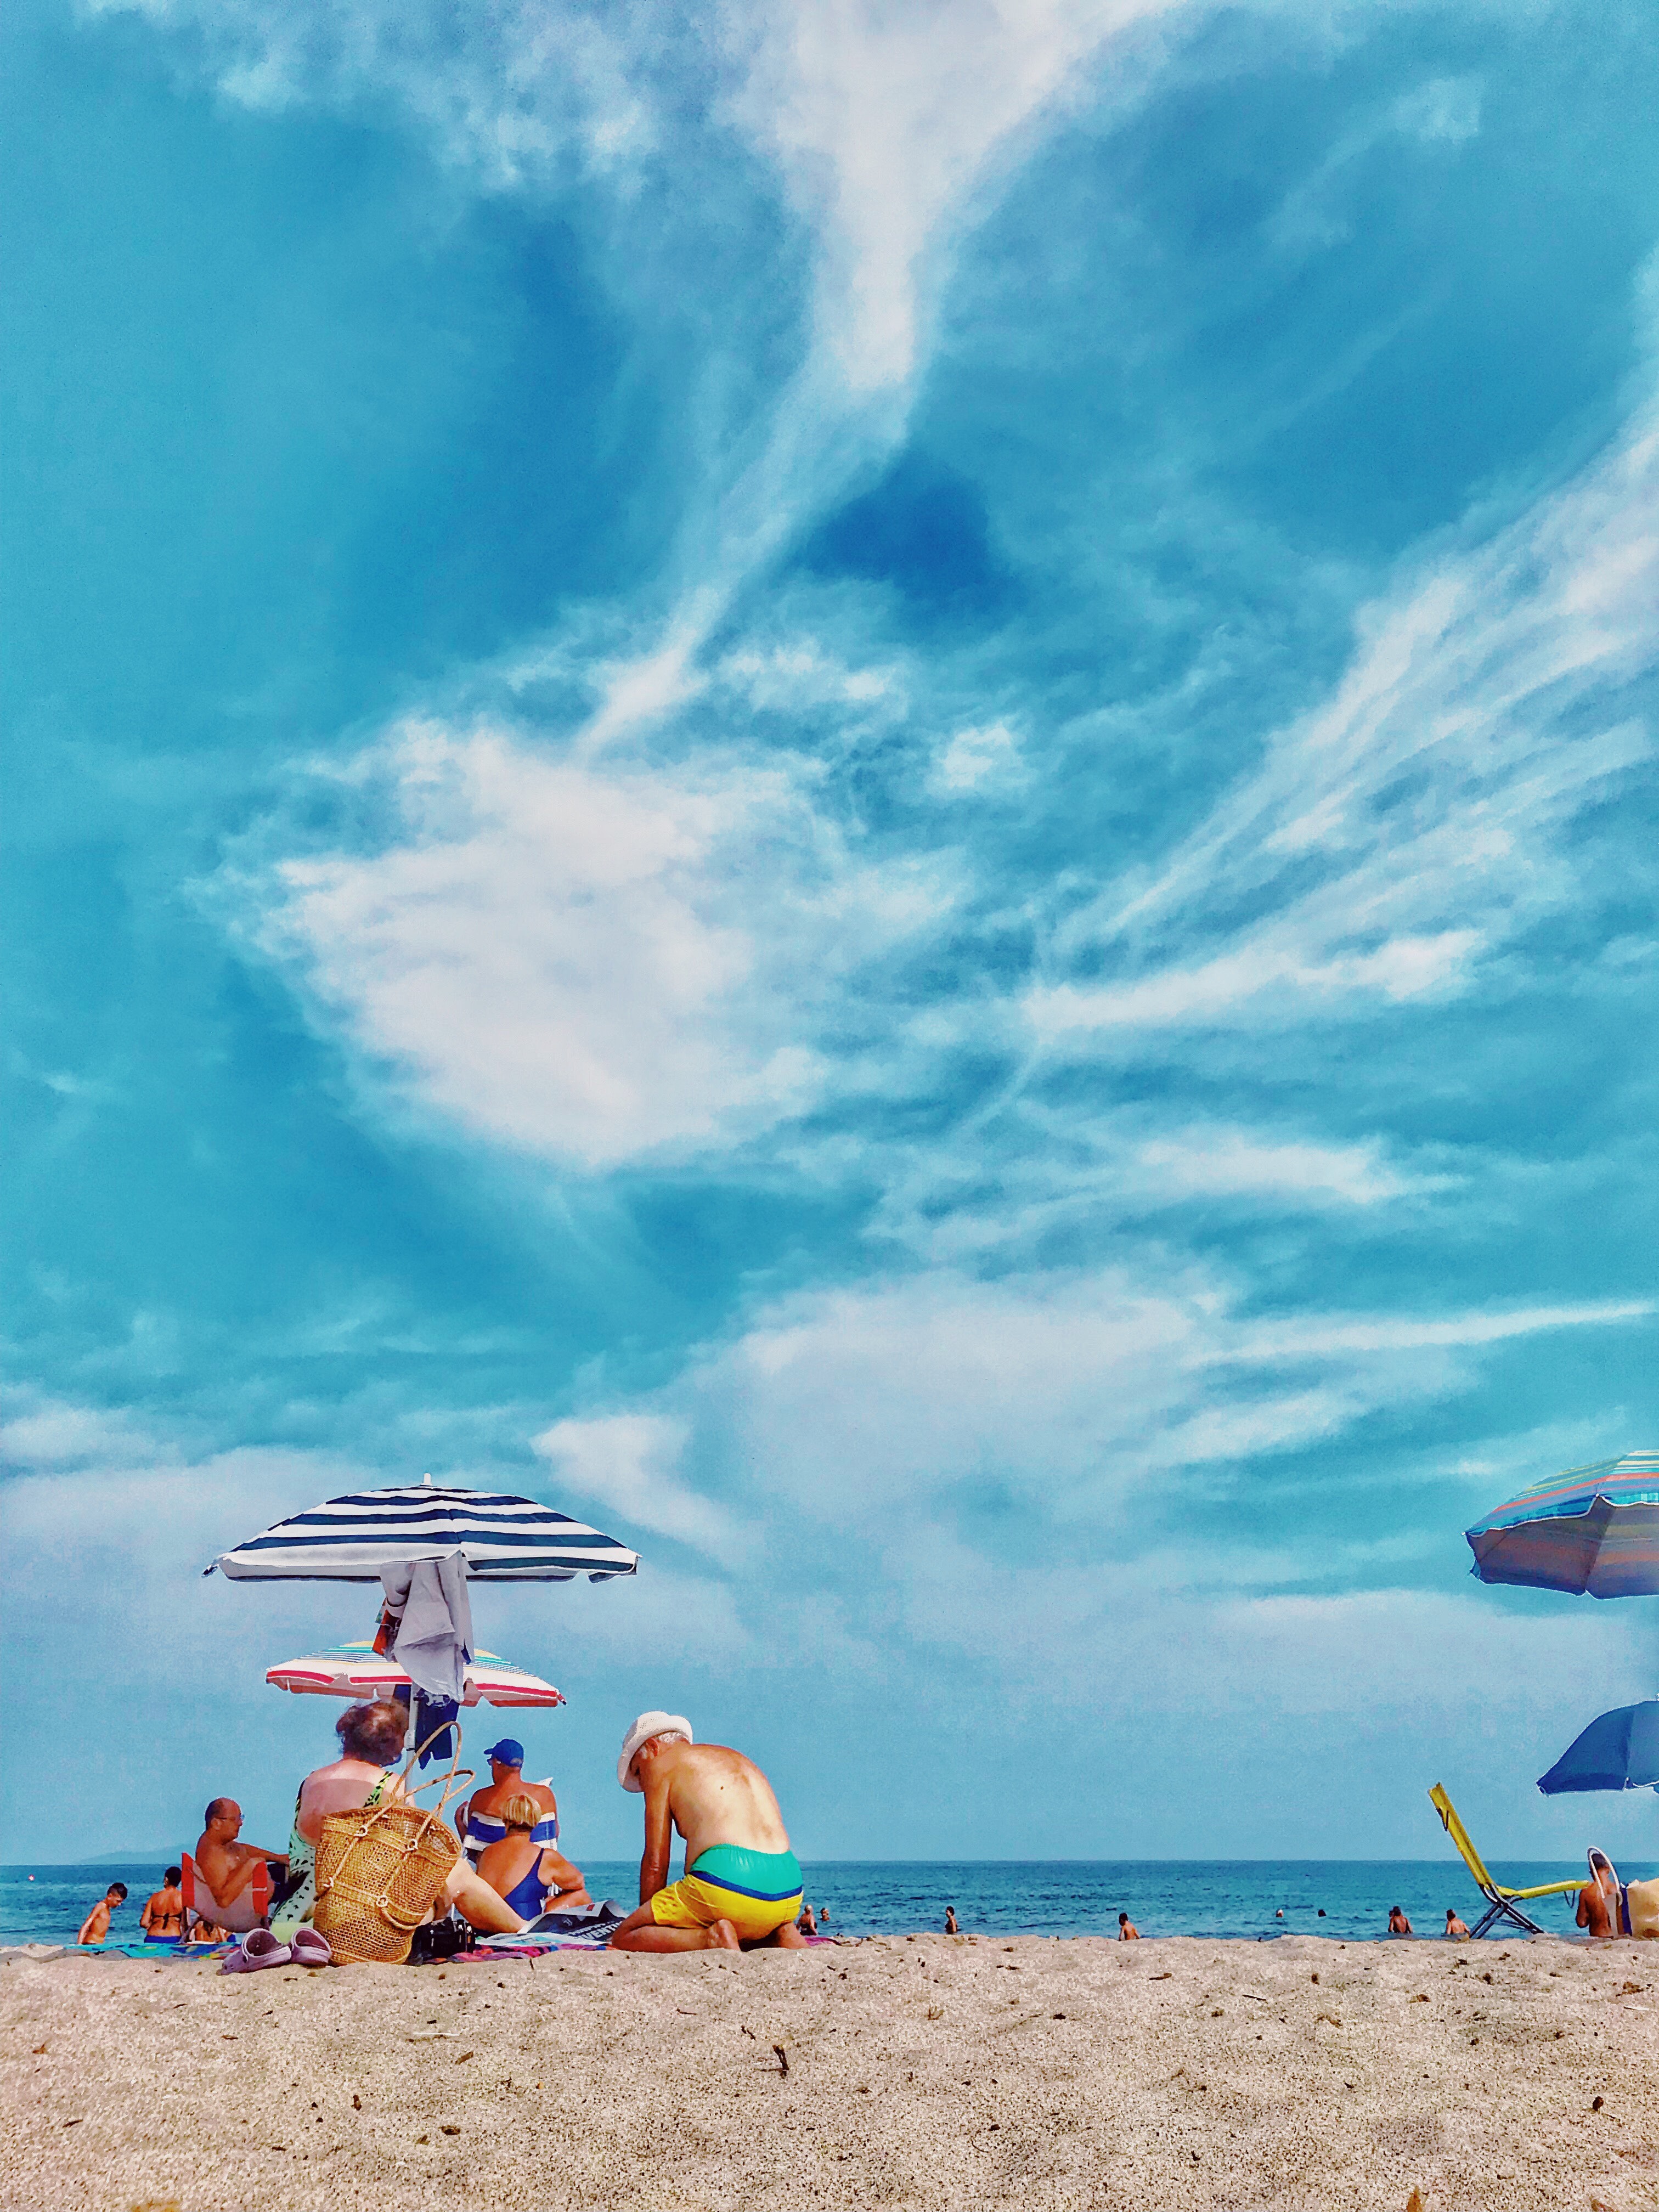
People on beach, beach, sky, vacation, blue, sand, ocean, summer, sea, cloud, sun tanning, tourism, shore, azure, fun, travel, coast, leisure, umbrella, tropics, horizon, caribbean, coastal and oceanic landforms, holiday, palm tree, bay, fashion accessory, spring break